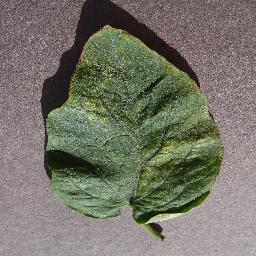
Label: Tomato___Spider_mites Two-spotted_spider_mite